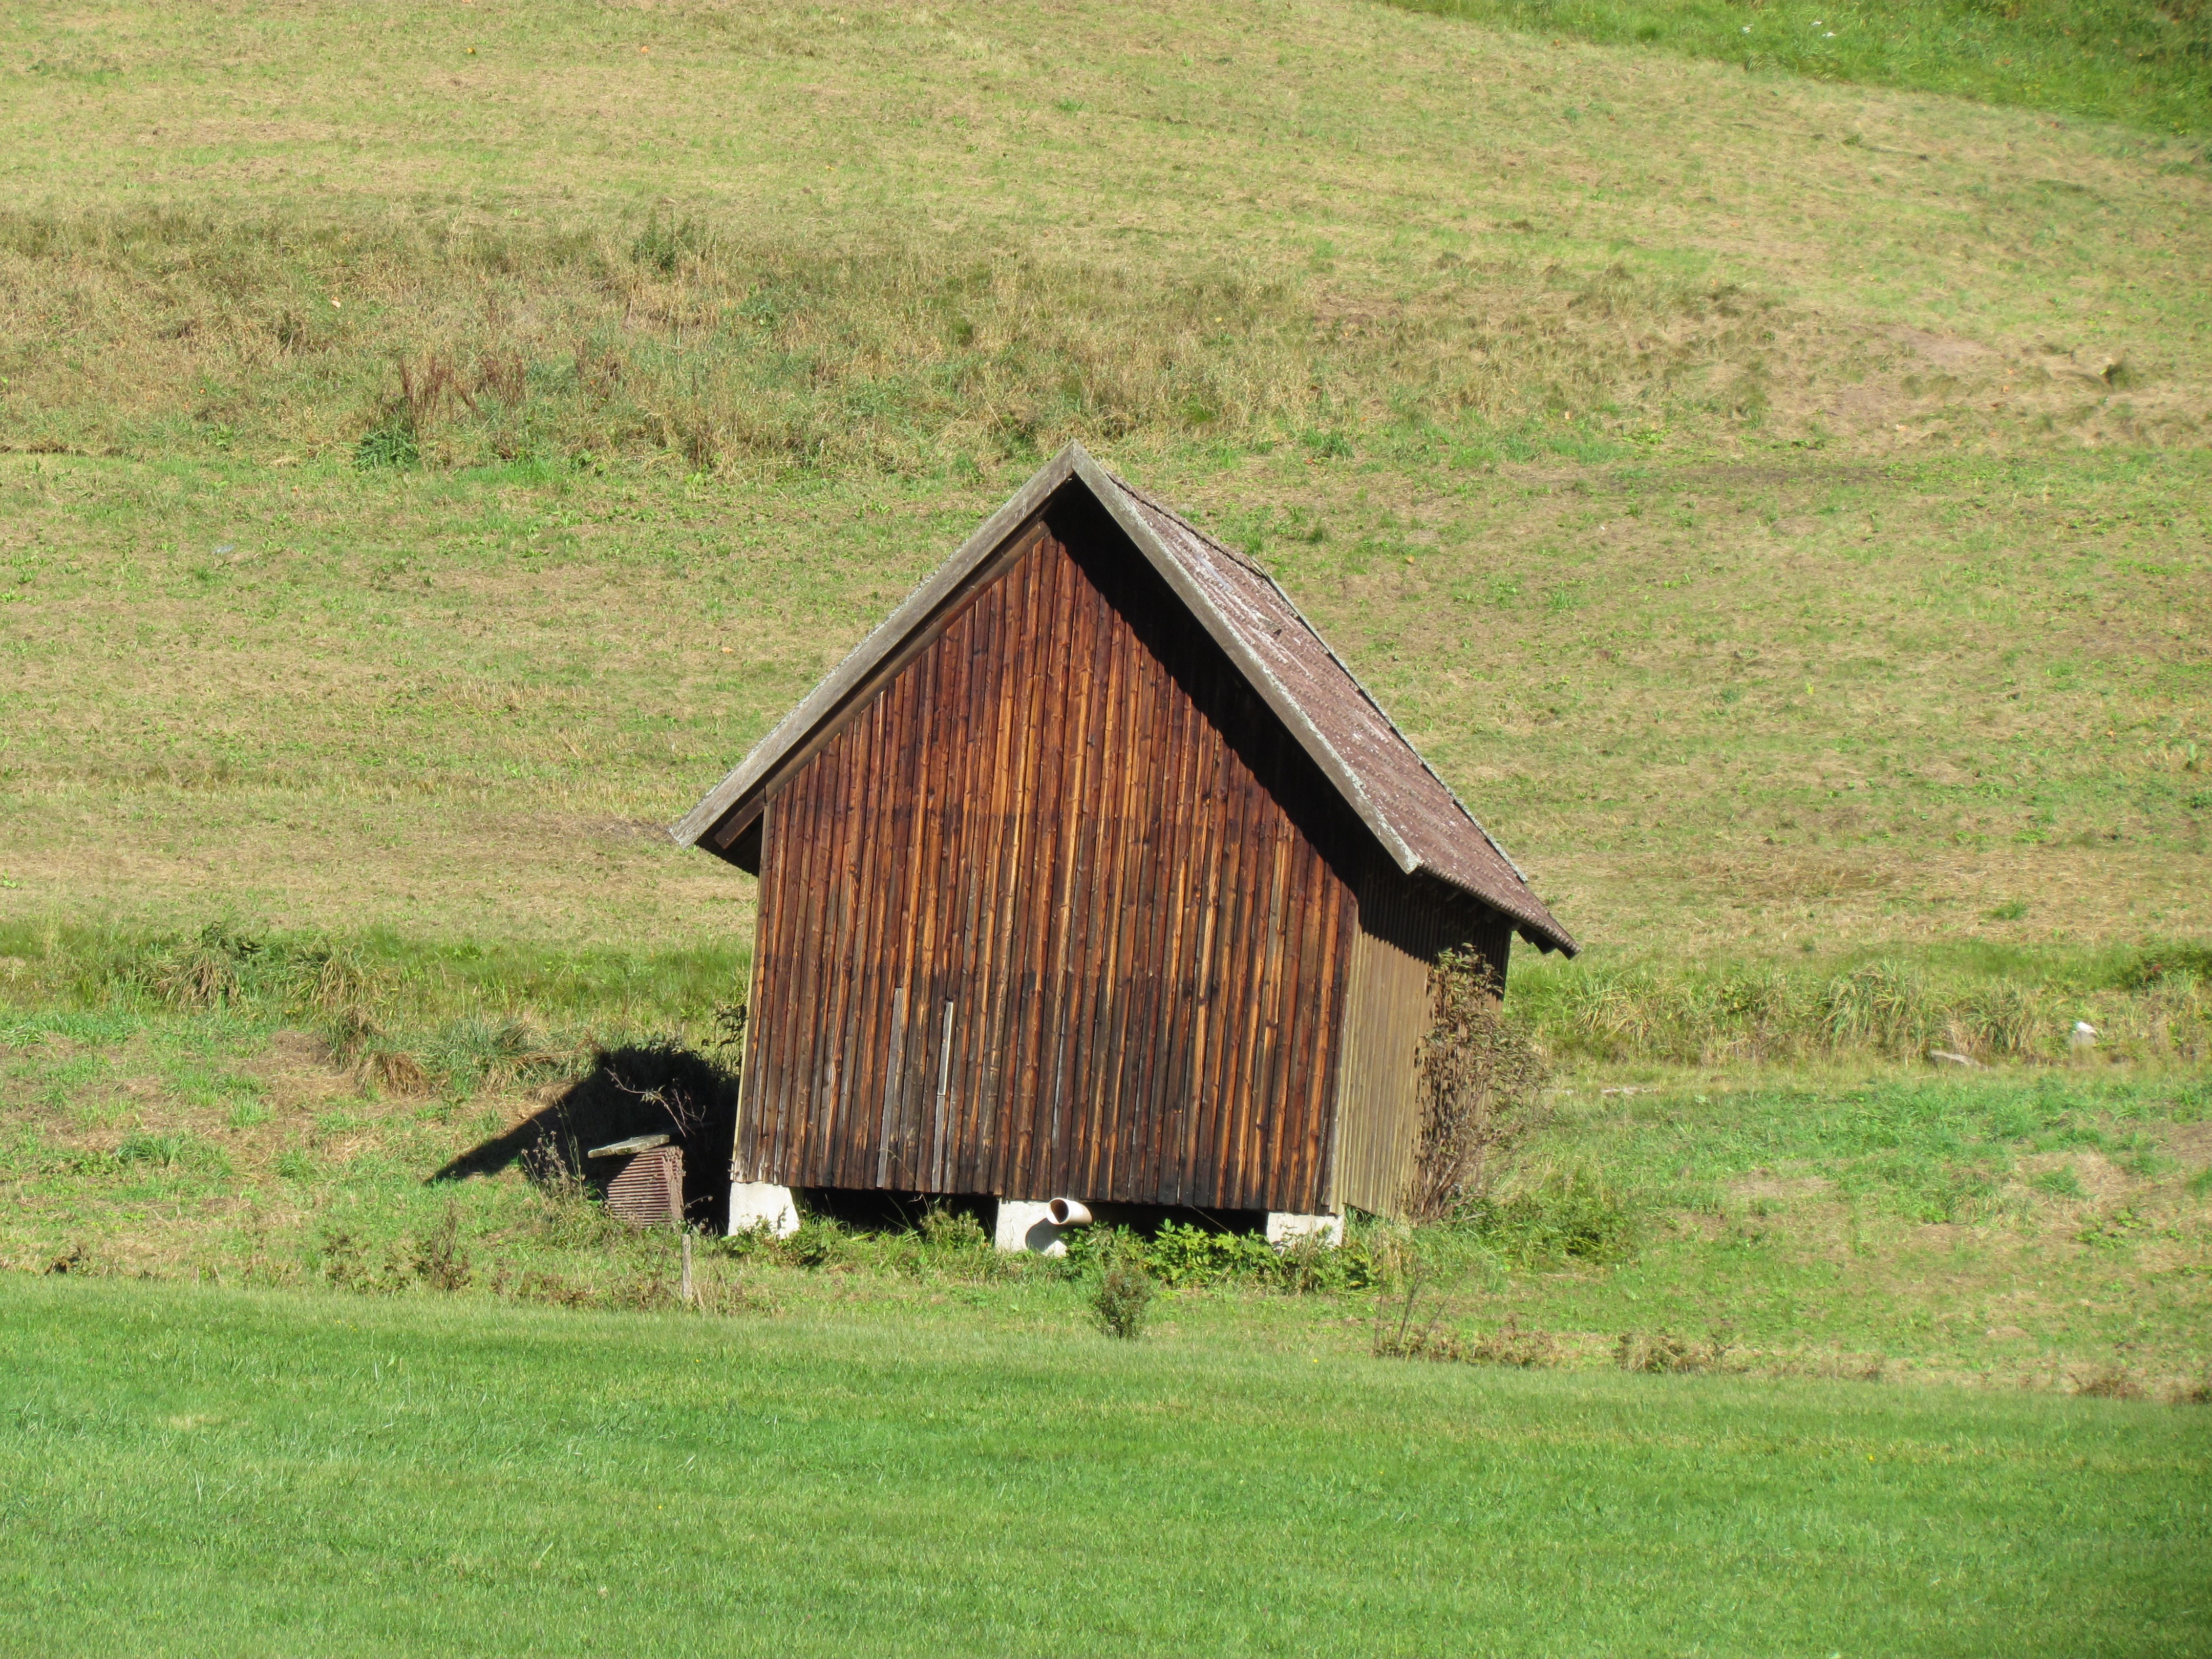
landscape, nature, grass, hiking, field, farm, meadow, prairie, building, barn, shed, vacation, travel, hut, shack, green, relax, pasture, holiday, agriculture, leisure, grassland, germany, refuge, protection, baiersbronn, black forest, rural area, cottages, bodnar, clay valley, place of power